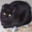
Label: cat